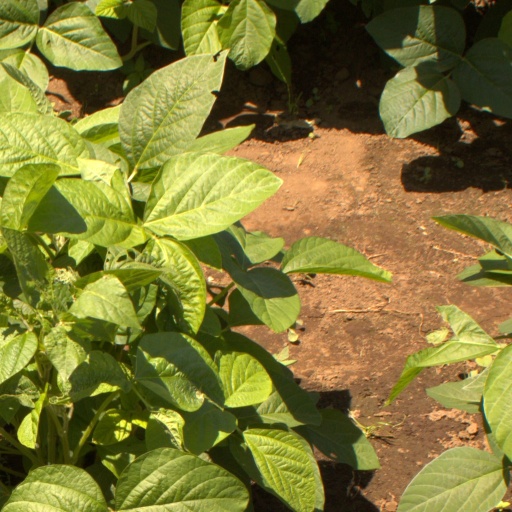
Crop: soybean